Senegal–Spain relations

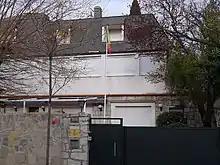
Embassy of Senegal in Madrid

On the other hand, an extensive cooperation program was developed that placed special emphasis on the provision of resources to Senegalese authorities for the surveillance of their territory as well as the strengthening of their capacities. Since then and to this day, relations with the Republic of Senegal have seen tremendous growth, and institutional visits in both directions have continued to take place at the highest level. On the Senegalese side, the continuous visits of the Minister of Interior Ngom, as well as the trips in 2007 of President Wade; to the Canary Islands on the occasion of the inauguration of Casa África and to Madrid to attend the First Conference of the Alliance of Civilizations. More recently, the visit in 2009 of the Minister of Foreign Affairs Cheikh Tidiane Gadio, for the signing of the Joint Cooperation Commission, the visit to Madrid of the Minister of Foreign Affairs Madické Niang (2009), as well as others such as that of the Ministers of Foreign Affairs Maritime Economy (2010), Justice (2011) and Armed Forces (2011).